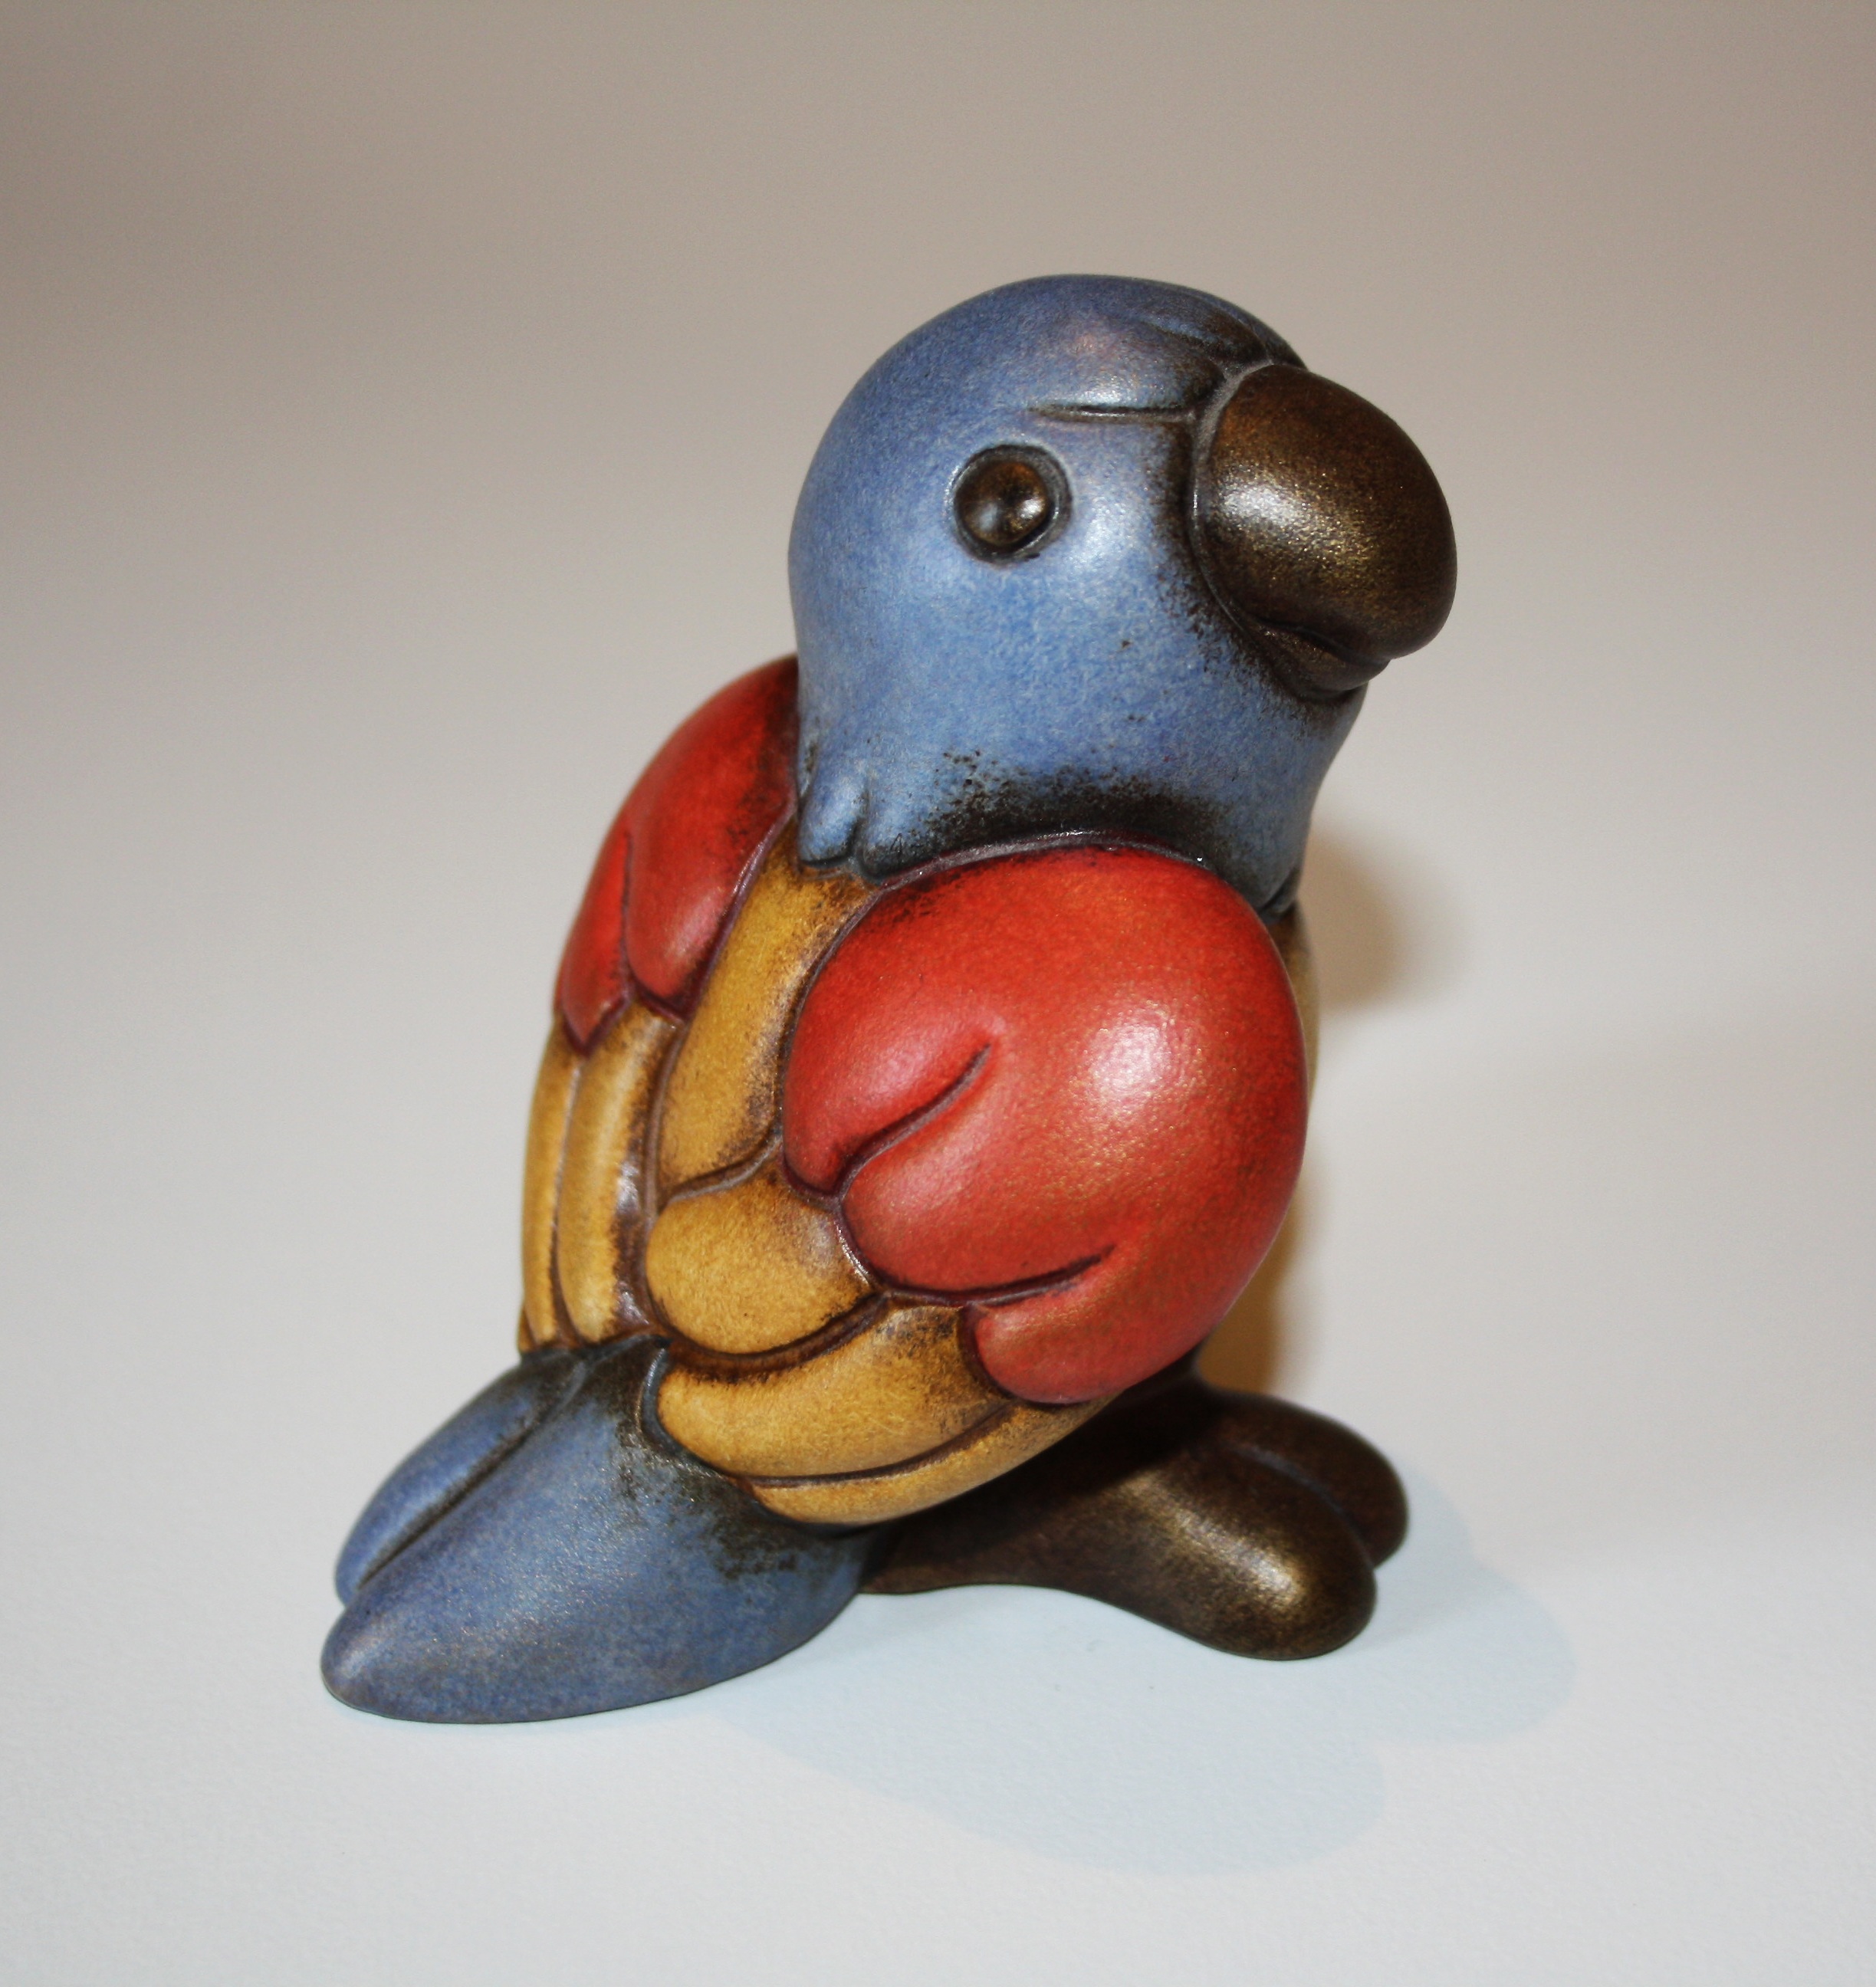
bird, animal, beak, color, ornament, art, colors, duck, animals, parrot, water bird, colorful parrot, colorful feathers